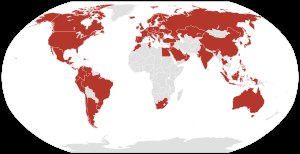
Inditex / Datterselskaber
Inditexs globale tilstedeværelse
Industria de Diseño Textil, S.A. er en spansk multinational modetøjskoncern med hovedsæde i Arteixo nær A Coruña. Den består af omkring 100 virksomheder indenfor tekstil- design, produktion og distribution. i 2012 var omsætningen på 13,79 mia. € og koncernen havde 120.000 medarbejdere. Amancio Ortega er Spaniens rigeste mand, verdens tredjerigeste mand og grundlægger og hovedaktionær i Inditex.